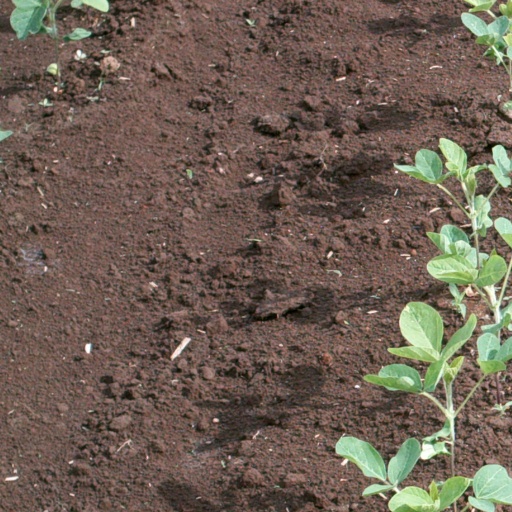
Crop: soybean